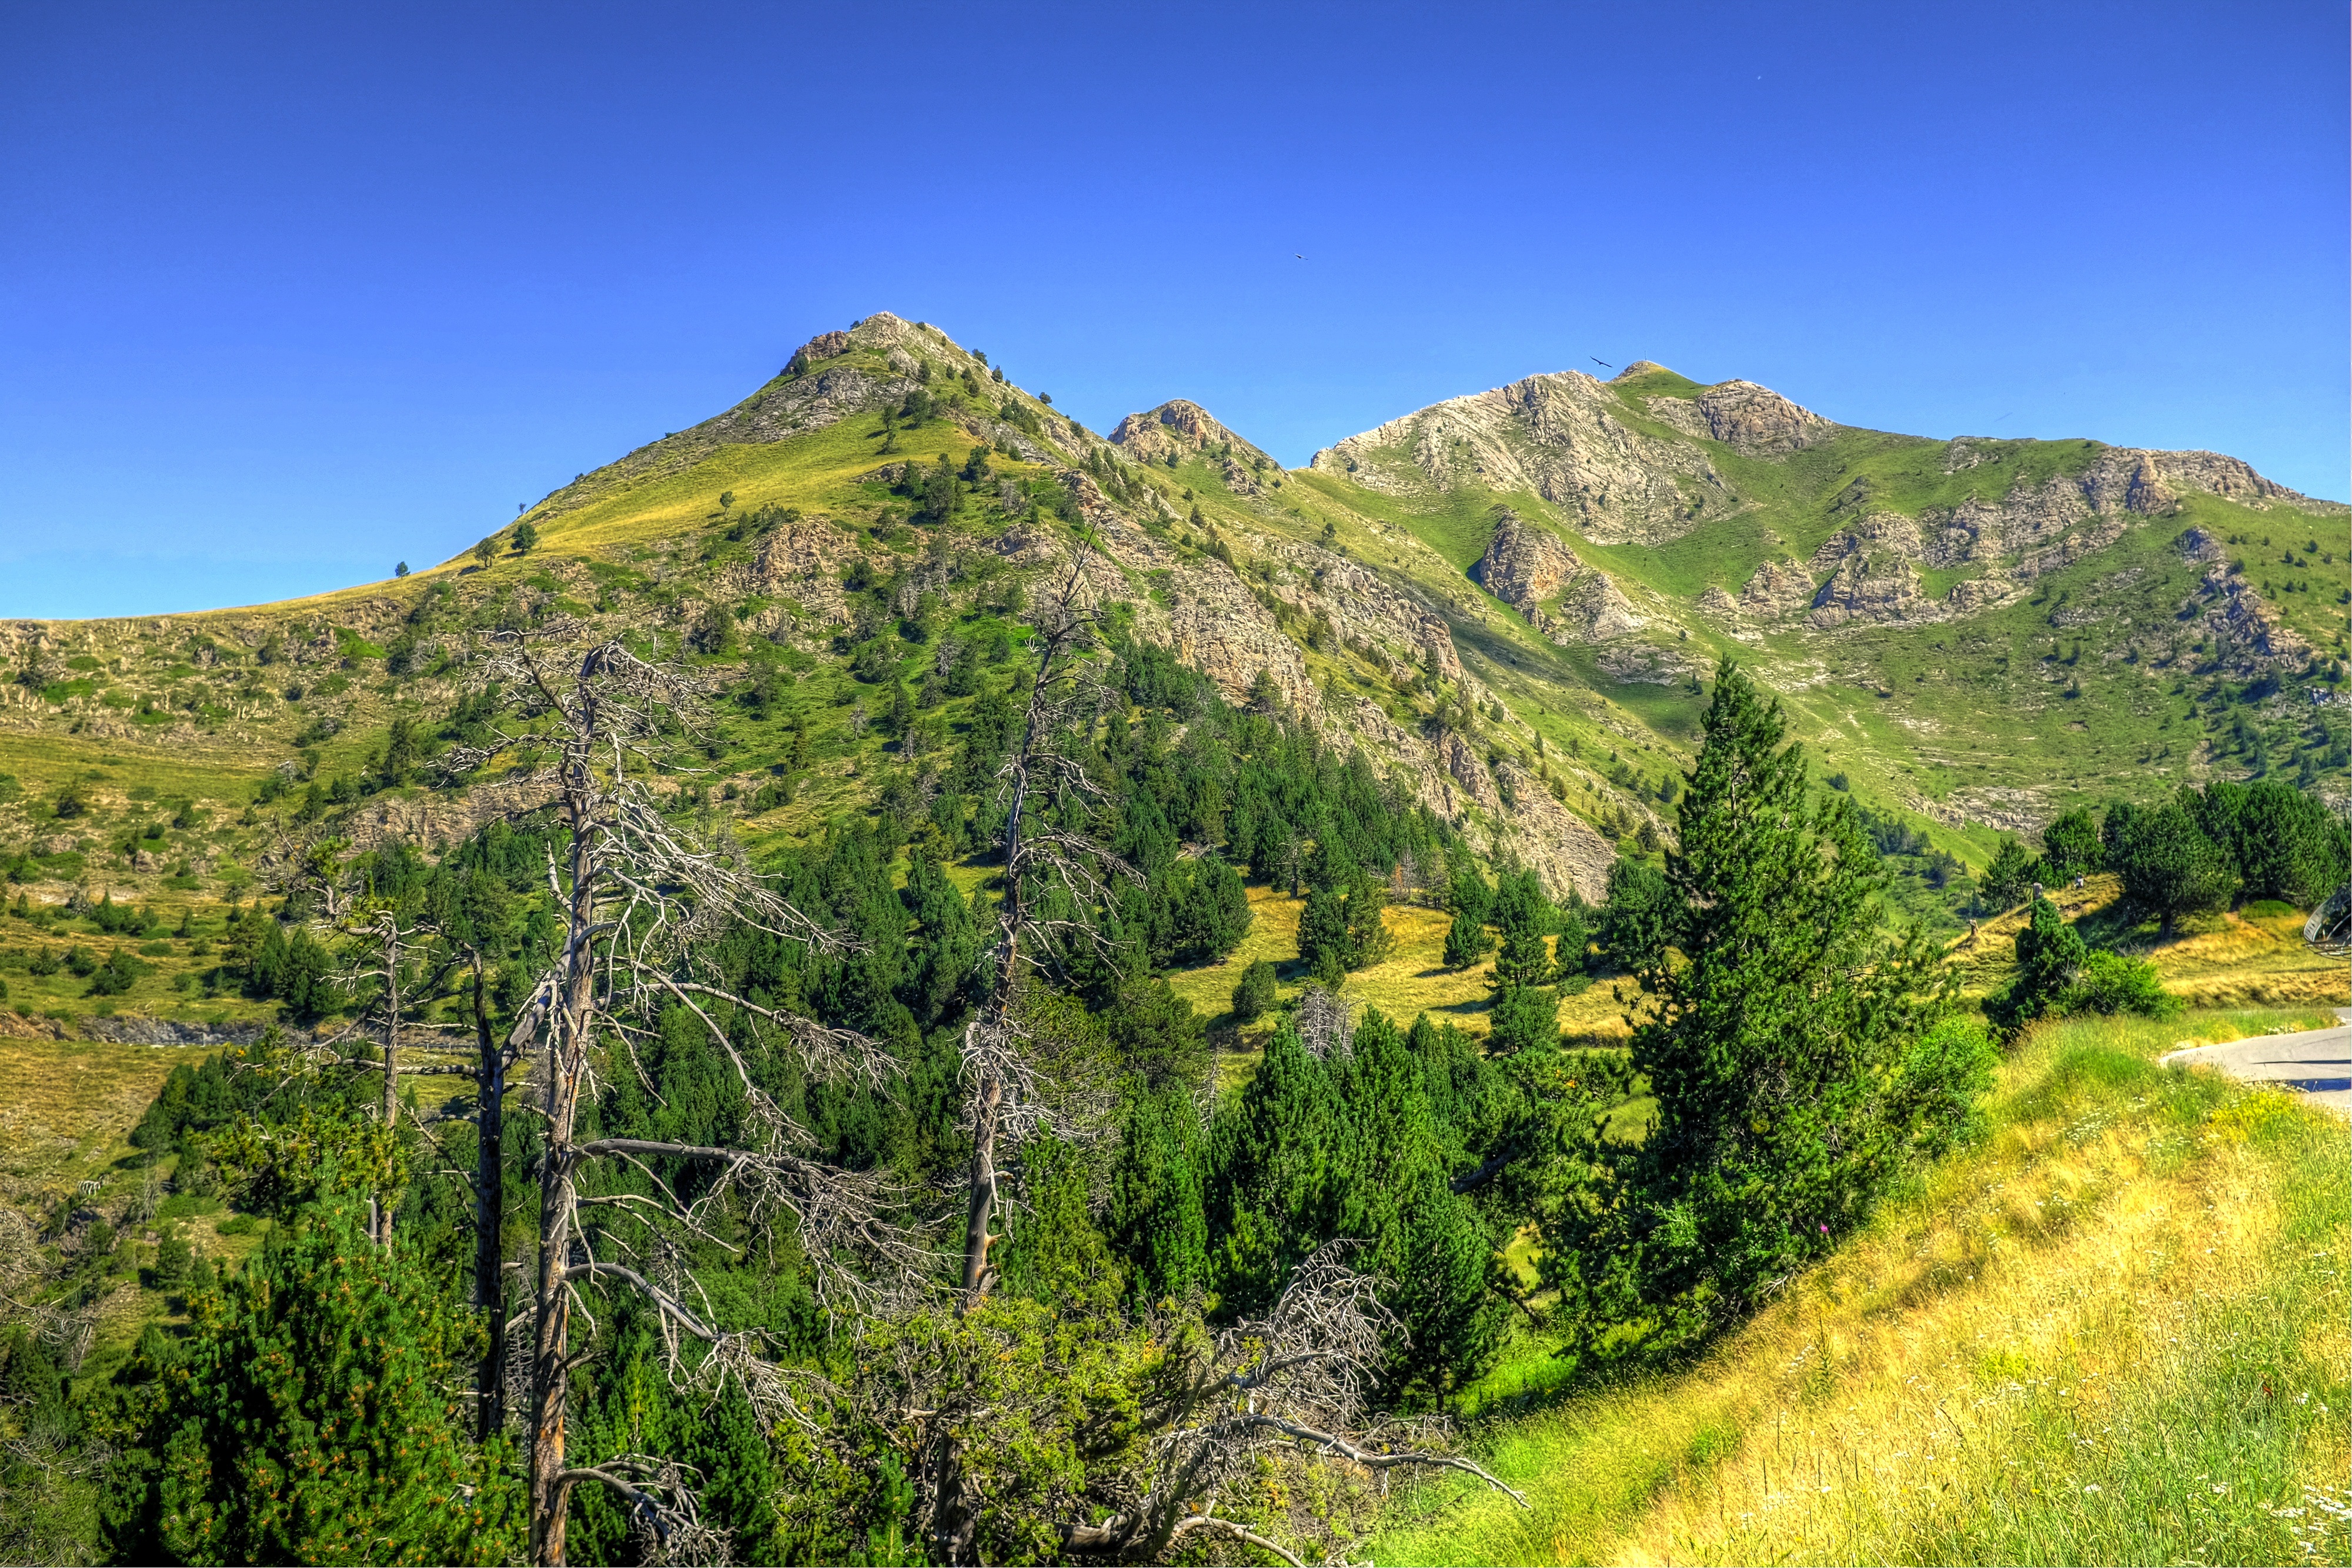
landscape, tree, nature, forest, wilderness, mountain, trail, meadow, hill, adventure, valley, mountain range, holiday, terrain, ridge, mountains, vegetation, plateau, habitat, ecosystem, pyrenees, rural area, landform, mountain pass, andorra, natural environment, geographical feature, mountainous landforms, alt de la copa